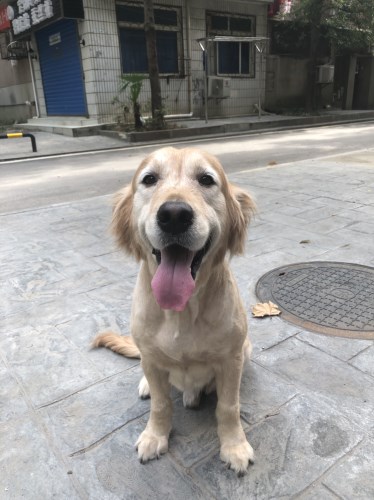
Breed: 5355-n000126-golden_retriever